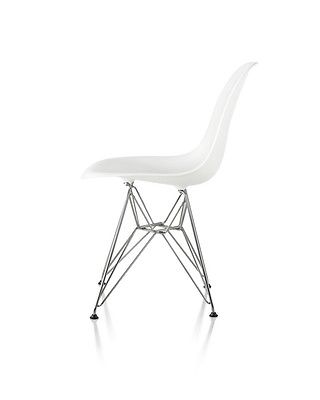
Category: chair